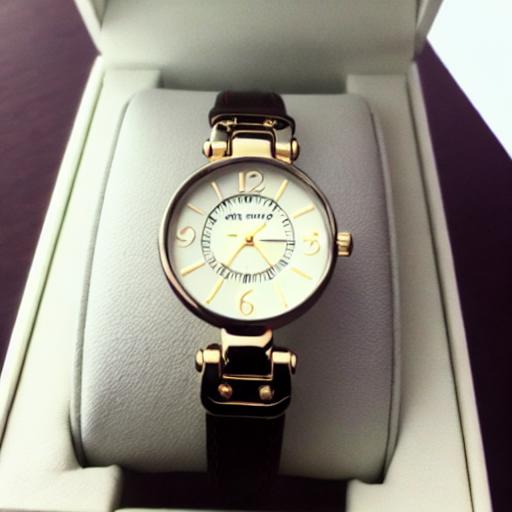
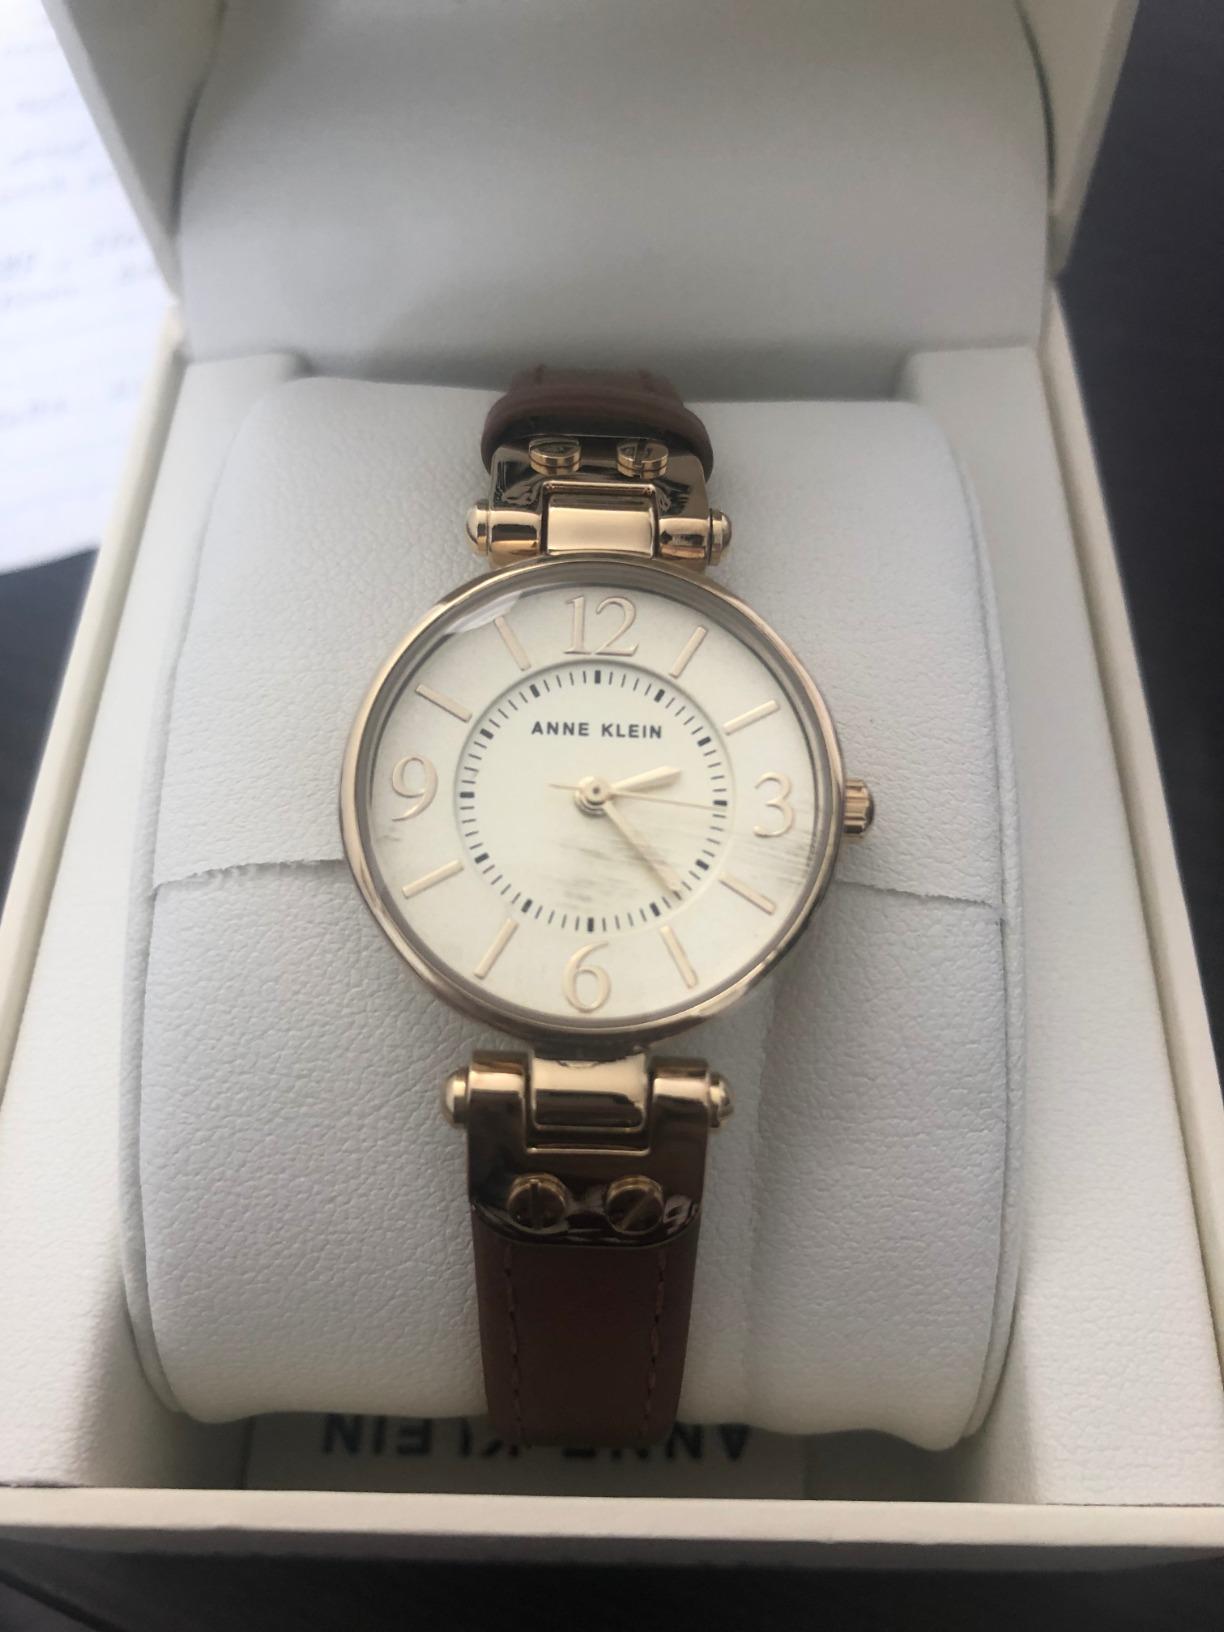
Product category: accessories_watch
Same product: no